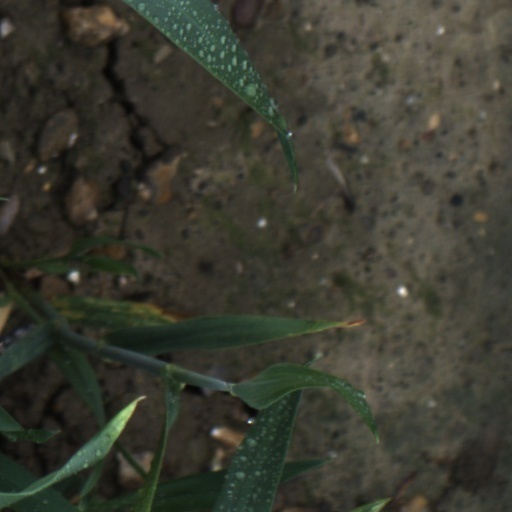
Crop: wheat